Olena Mokrenchuk

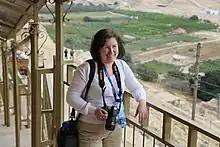

Olena Viktorivna Mokrenchuk (pseudo — "Swallow"; born August 19, 1967, in Snizhne, Donetsk Oblast) is a Ukrainian journalist, writer, historian, teacher, participant of the Revolution of Dignity. With the beginning of the Russian-Ukrainian war, she was a volunteer, a military representative, a Major of the Armed Forces of Ukraine. Member of the National Union of Journalists of Ukraine and National Writers Union of Ukraine.